Answer in natural language. Which point is closer to the camera taking this photo, point A  or point B? Choose between the following options: A or B
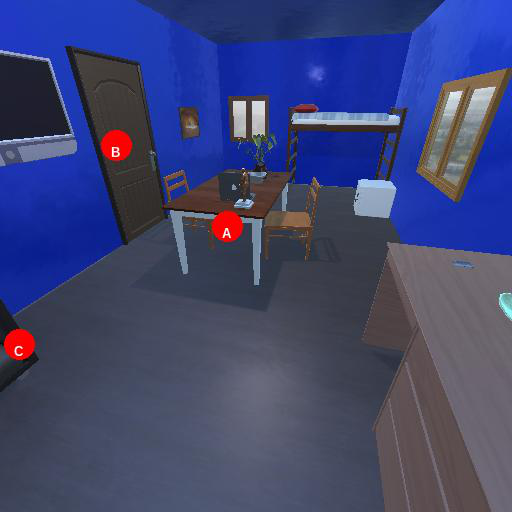
<answer>A</answer>